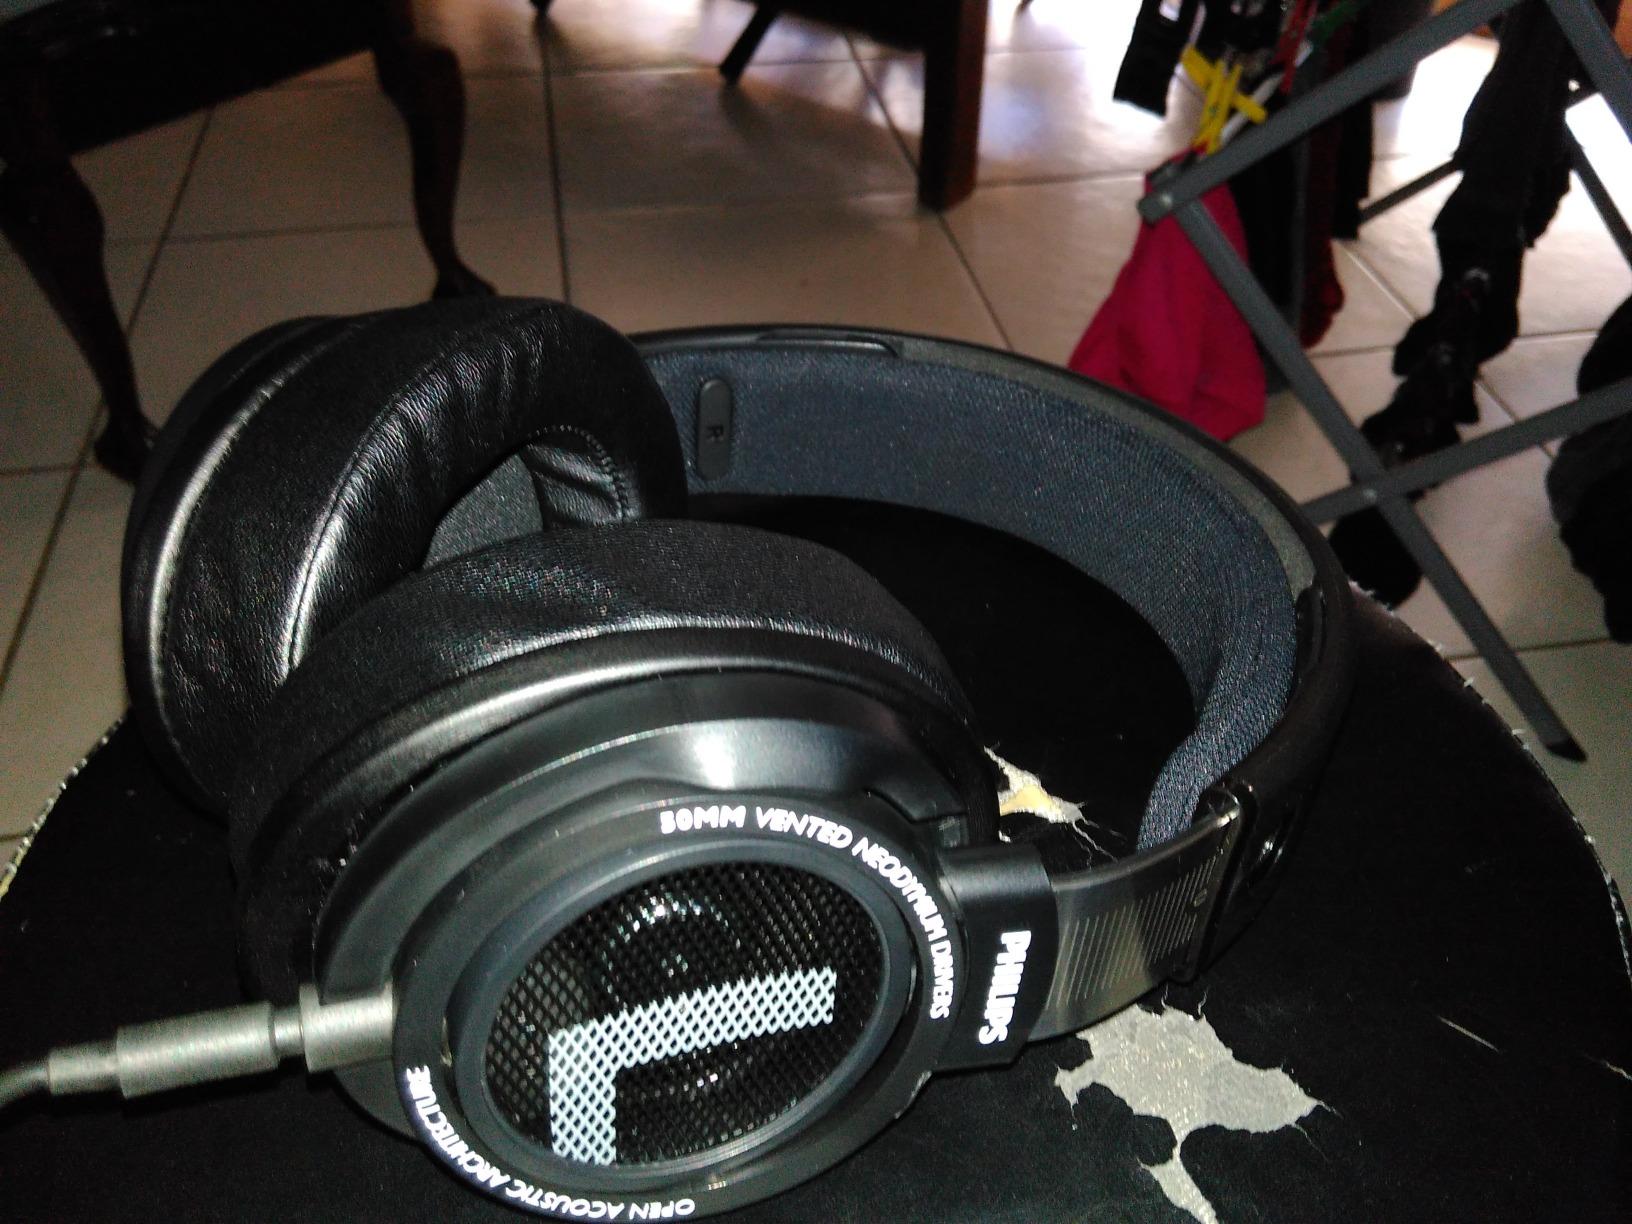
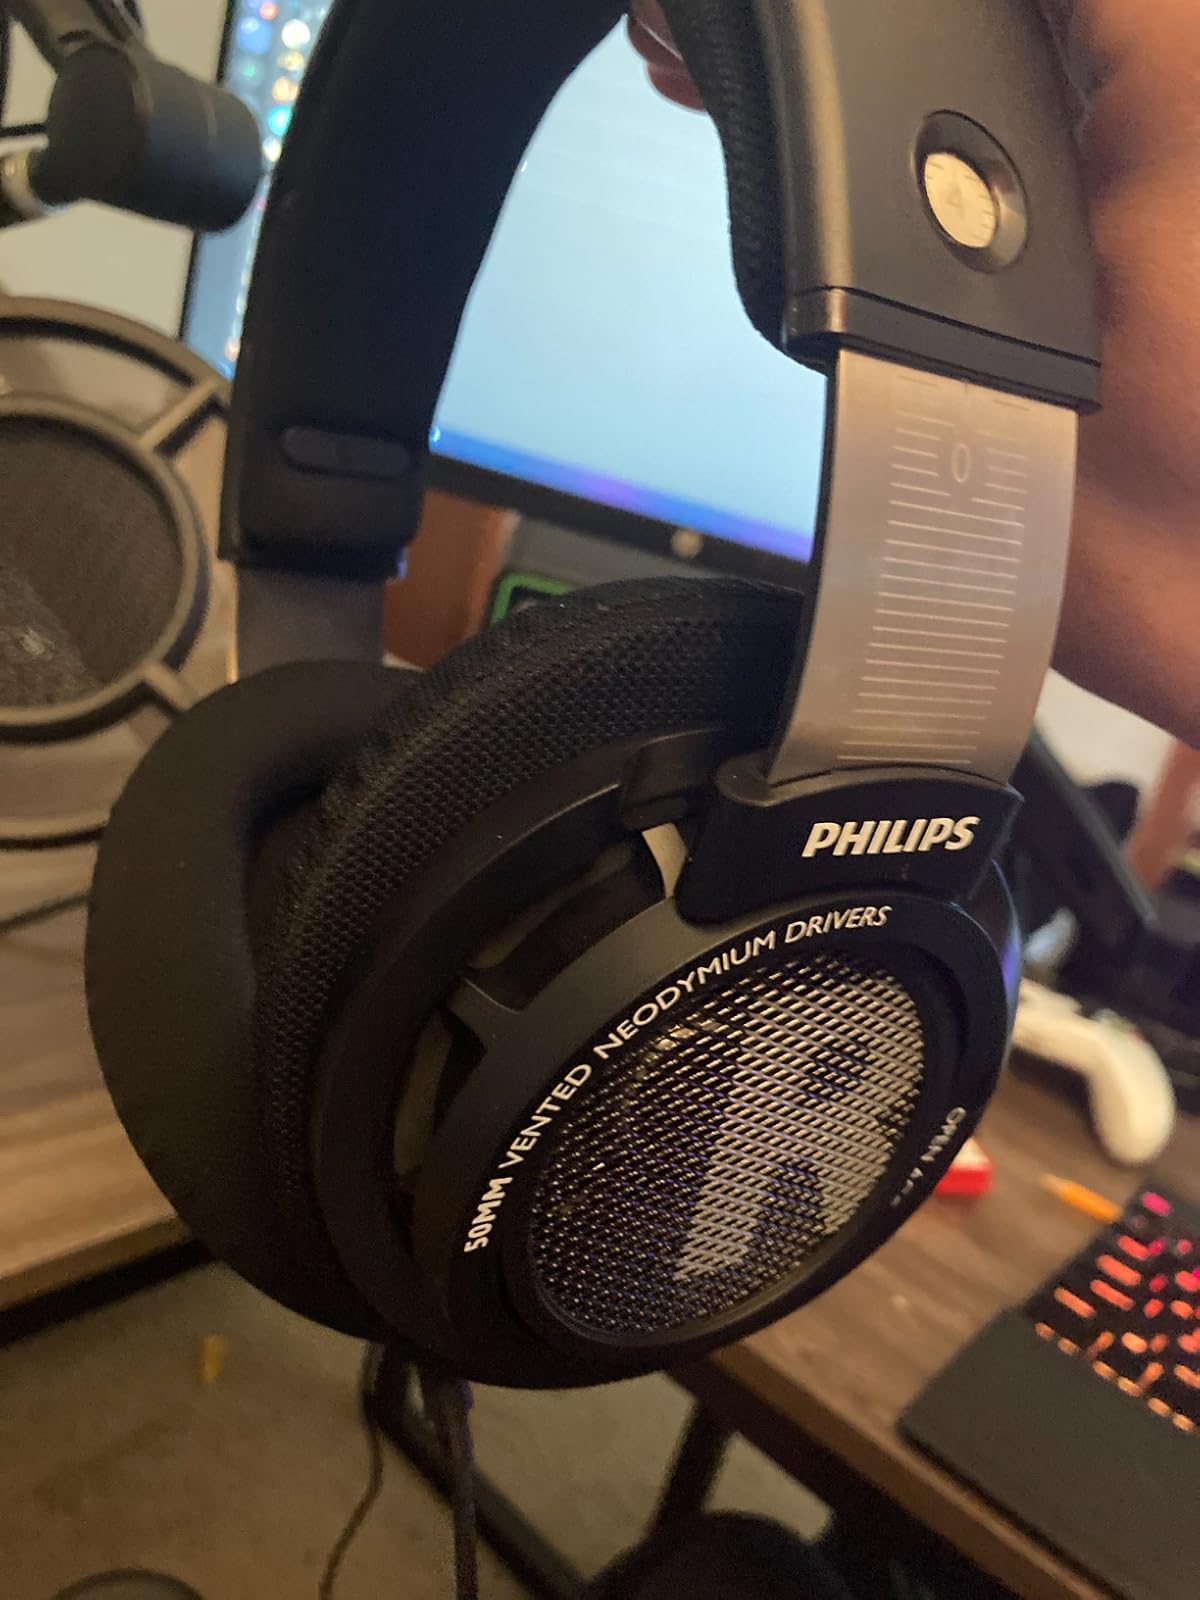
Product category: headphones
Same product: yes